Suez

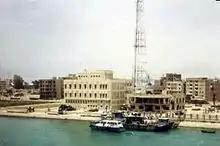
View of Suez from the canal in 1982

The most populous district of the city, it has most of the government buildings and public institutions. It also has the city's main fruit and vegetable markets in addition to other markets and stores selling various commodities.